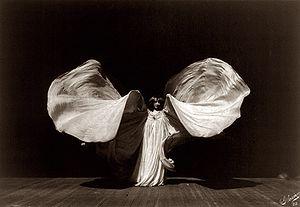
L'art corporel est un ensemble de pratiques et de dispositifs qui placent le langage du corps au centre d'un travail artistique.
Loïe Fuller, nom de scène de Mary Louise Fuller, née à Hinsdale le 22 janvier 1869 et morte à Paris le 2 janvier 1928, est une danseuse américaine et l'une des pionnières de la danse moderne ; elle est célèbre pour les voiles qu'elle faisait tournoyer dans ses chorégraphies et pour ses talents de metteuse en scène.
La danse serpentine est une chorégraphie créée par la danseuse américaine Loïe Fuller au Park Theatre de Brooklyn, à New York, le 15 février 1892.